Revolutionary republic

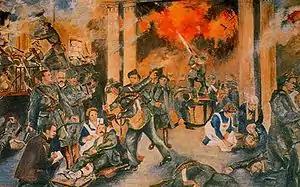
The Easter Rising, a major event of Irish republicanism

Leading up to and during the American Revolution in the 1760s and 1770s, intellectual and political leaders in the Thirteen Colonies closely read history to compare forms of governments and their effectiveness. They were especially concerned with the history of liberty in England and with the rights of Englishmen, which they claimed were the proper heritage of the colonists. These intellectuals were especially influenced by Britain's Country Party (which opposed the ruling Court Party). The Country Party relied heavily on the classical republicanism of Roman heritage; it celebrated the ideals of duty and virtuous citizenship. It drew heavily on ancient Greek city-state and Roman republican examples. The Country Party denounced the corruption surrounding the Court Party in London, centering on the royal court. The resulting political ideology was widespread in America by 1775. Robert Kelley called republicanism "the distinctive political consciousness of the entire Revolutionary generation". J. G. A. Pocock explained the intellectual sources in America: